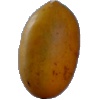
Label: Cucumber Ripe 2